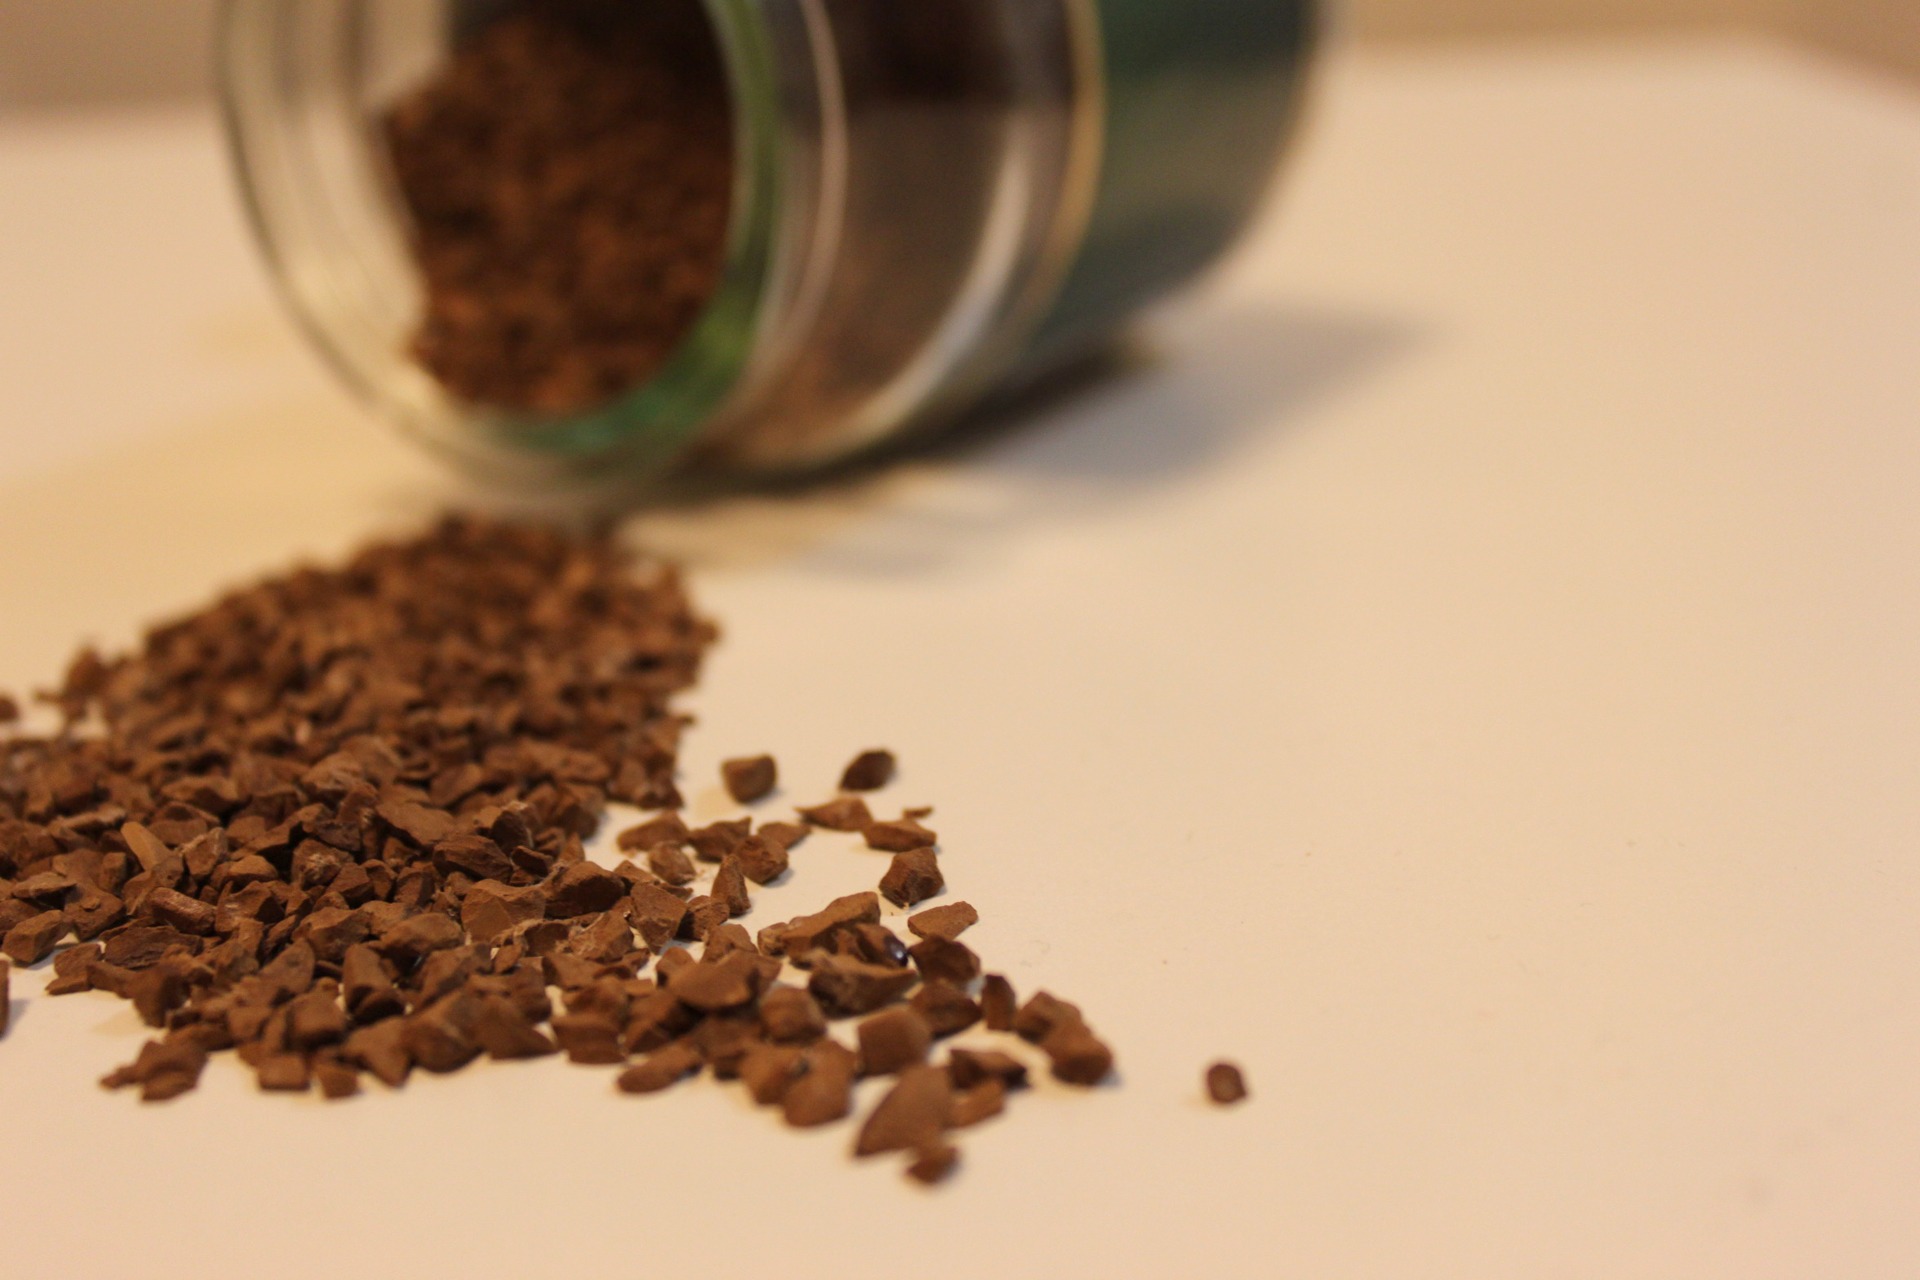
coffee, food, herb, produce, crop, brown, beverage, drink, close up, caffeine, flavor, coffee ground